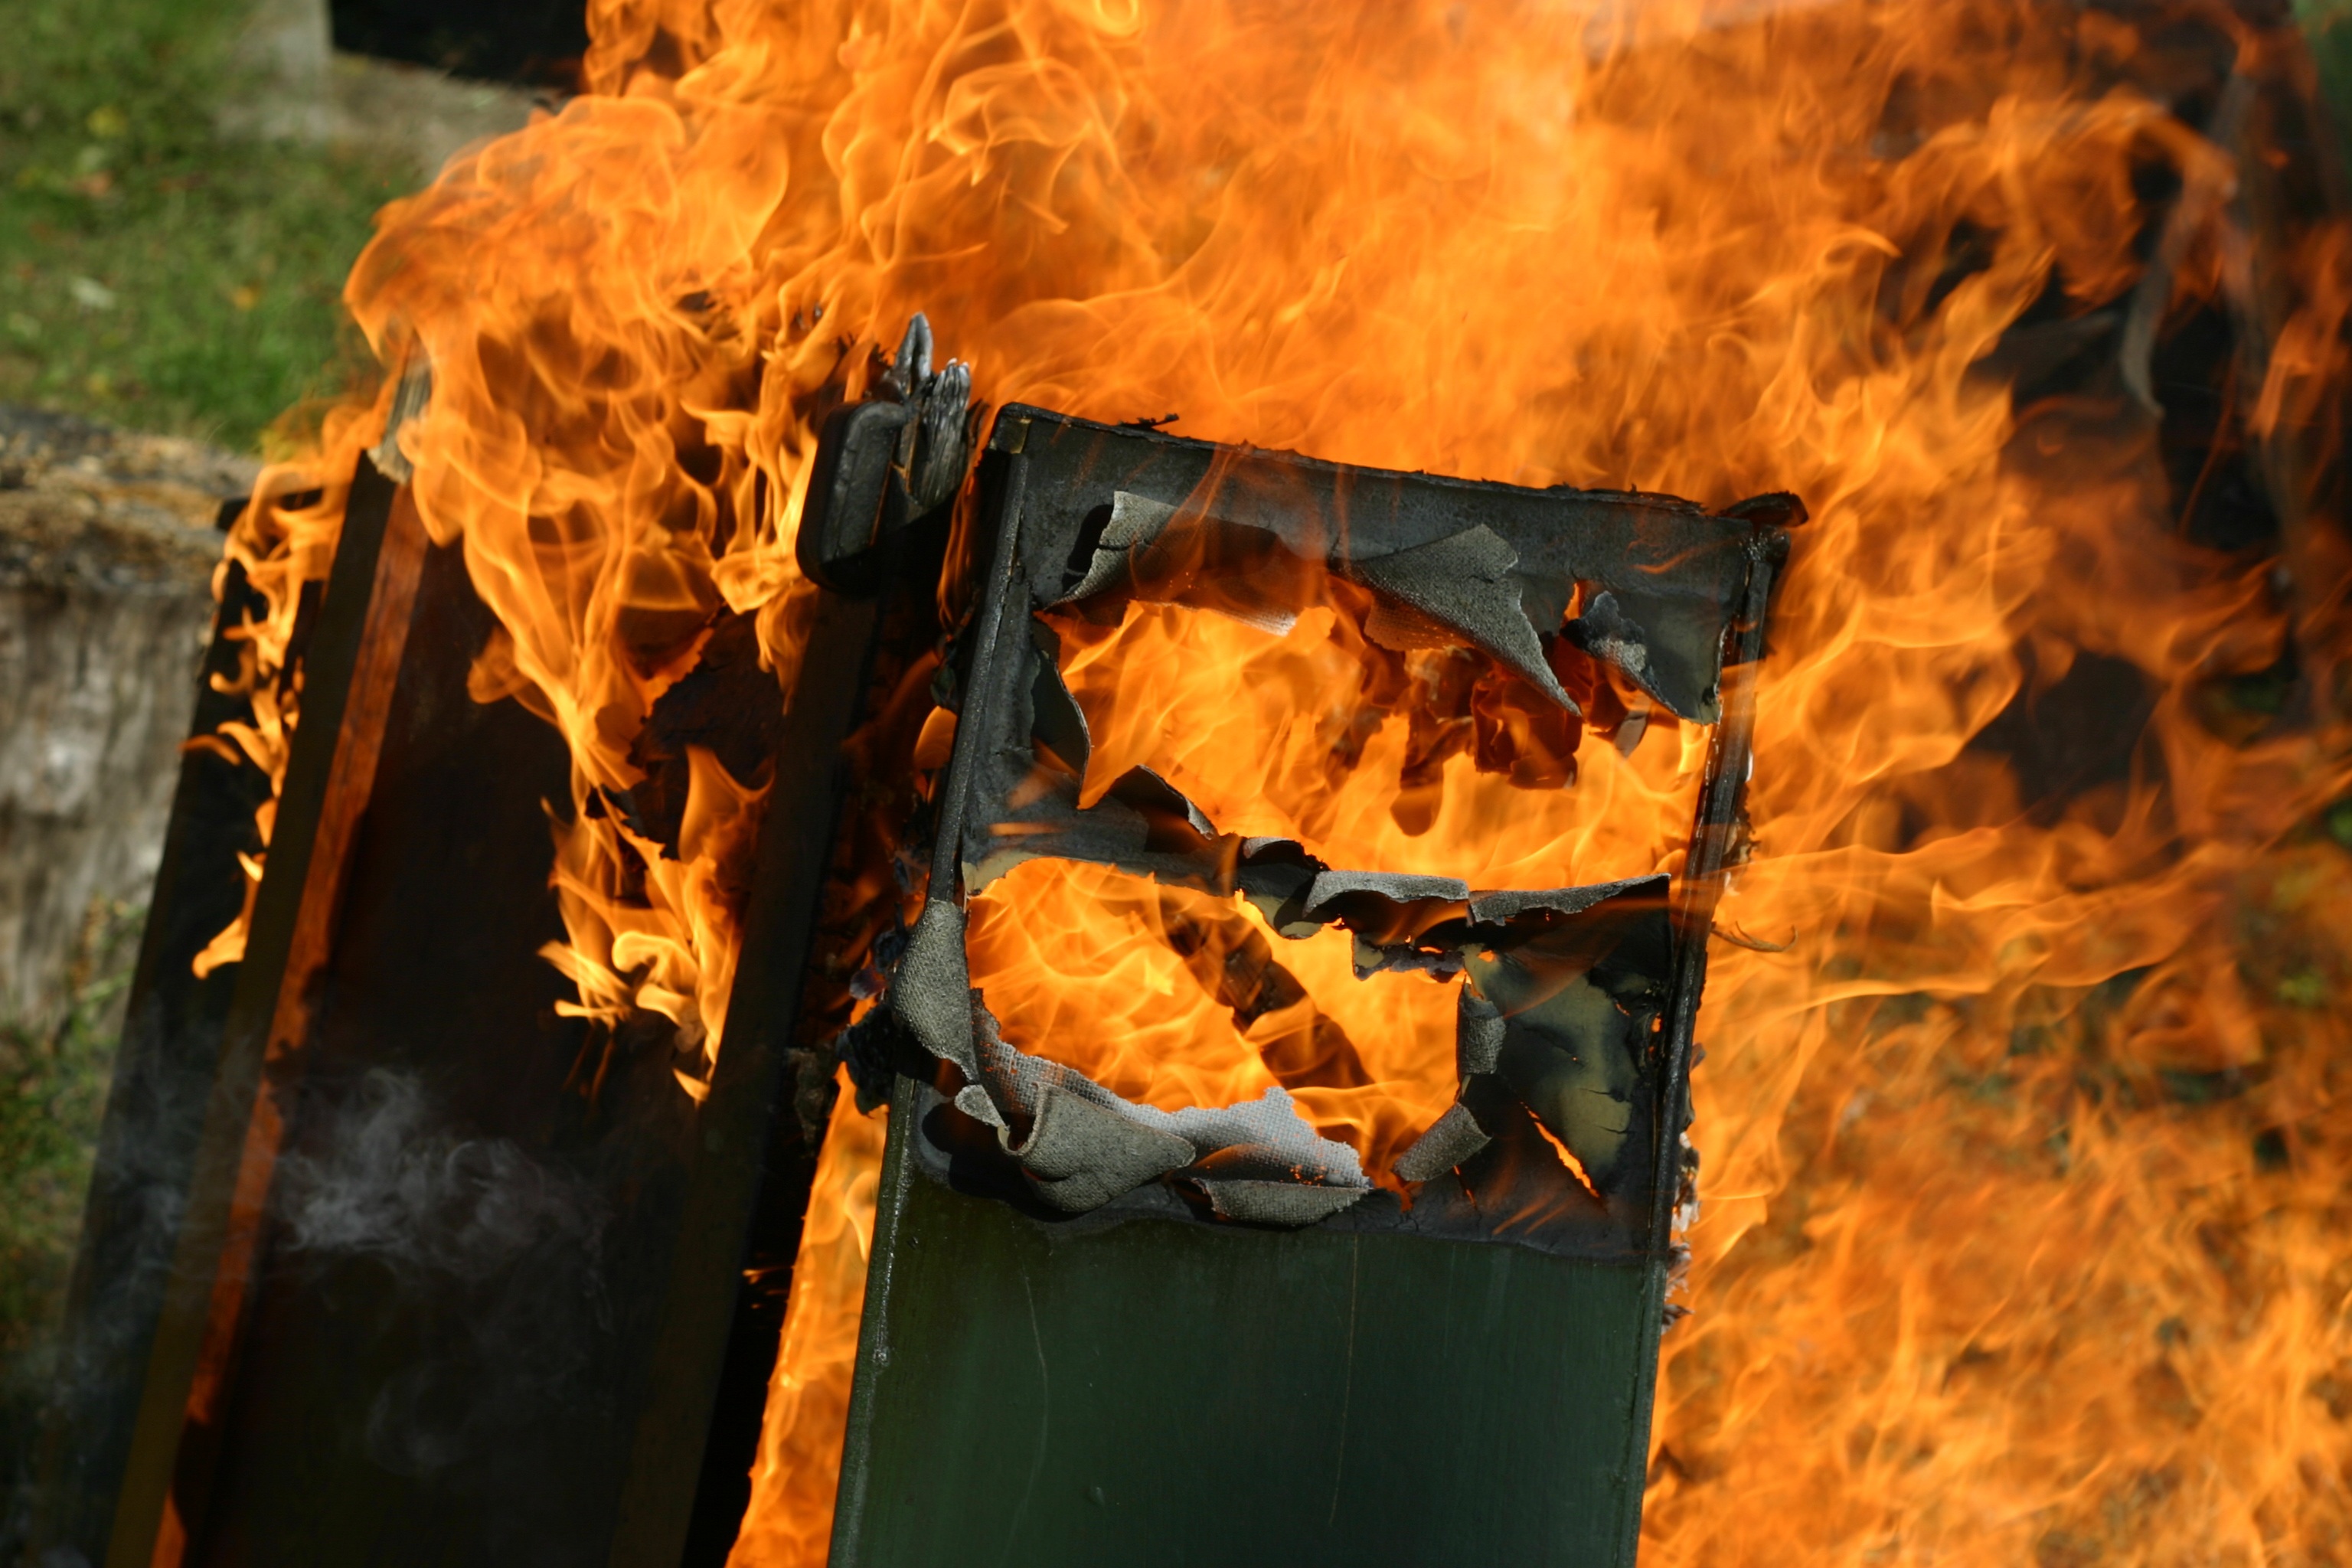
leaf, daytime, reflection, autumn, flame, fire, furniture, campfire, bonfire, burn